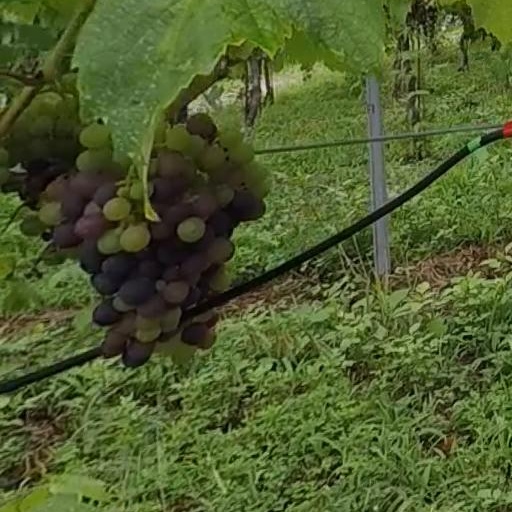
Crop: grape